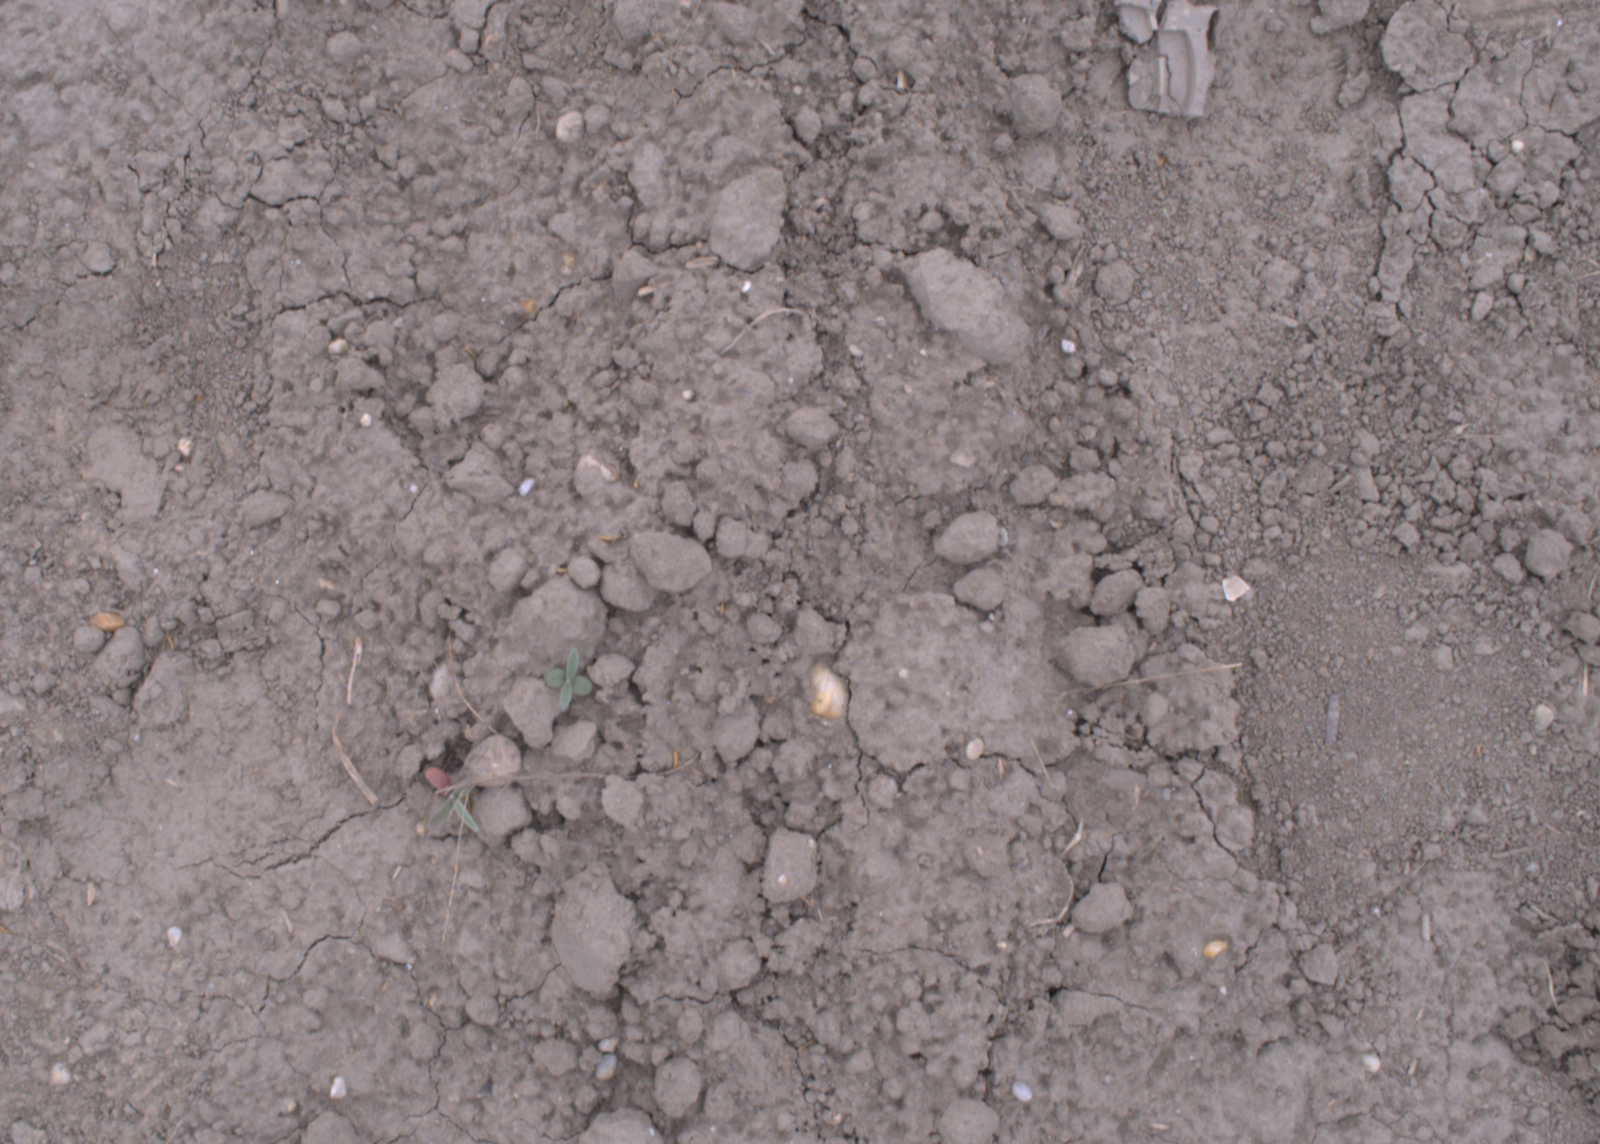
Capture date: 17.08.2020 12:15:48
Weather: cloudy
Wind: light
Seeding date: 21.07.2020
Plant canopy height (mm): 910